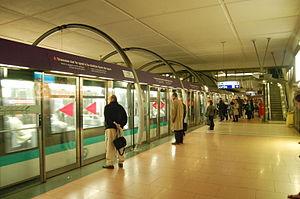
Quai de la station Bercy de la Ligne 14 du métro de Paris, France.